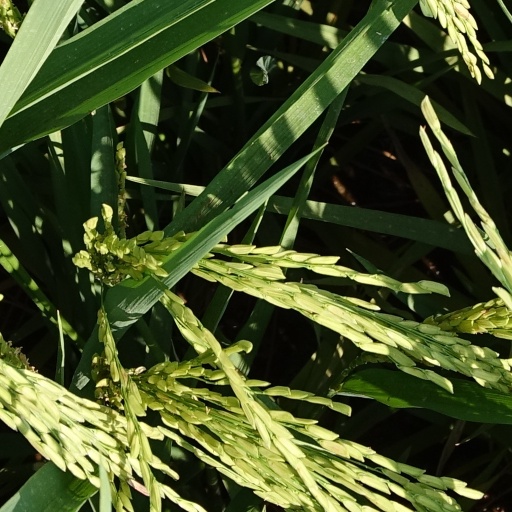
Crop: rice